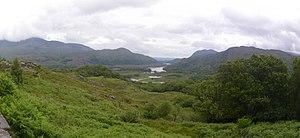
Panorama depuis Ladies View, sur les lacs de Killarney, Irelande